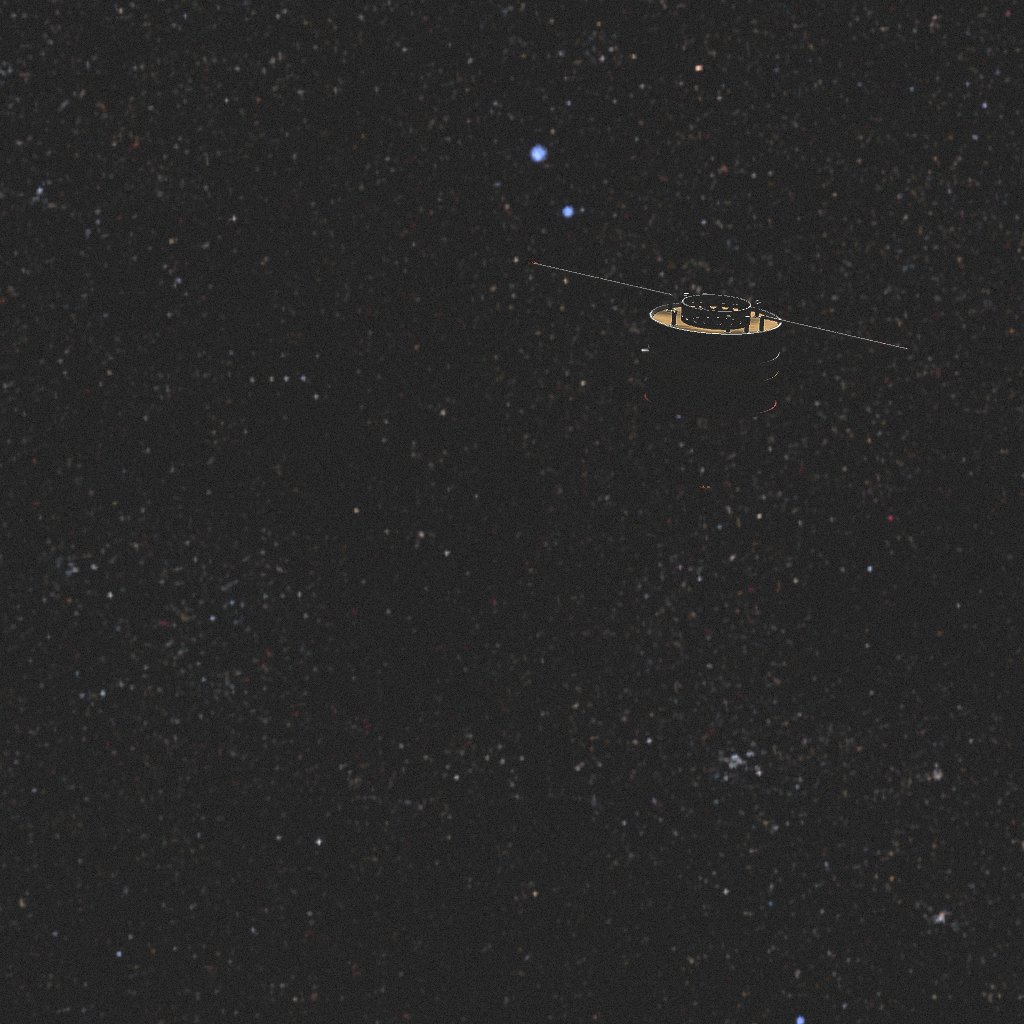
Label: double_star